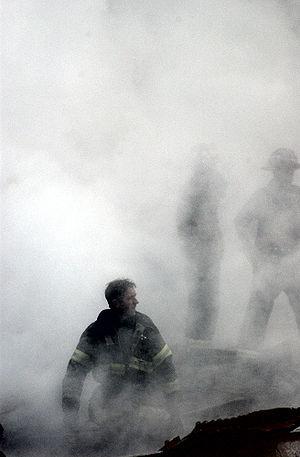
Le risque est la possibilité de survenue d'un événement indésirable, la probabilité d’occurrence d'un péril probable ou d'un aléa.